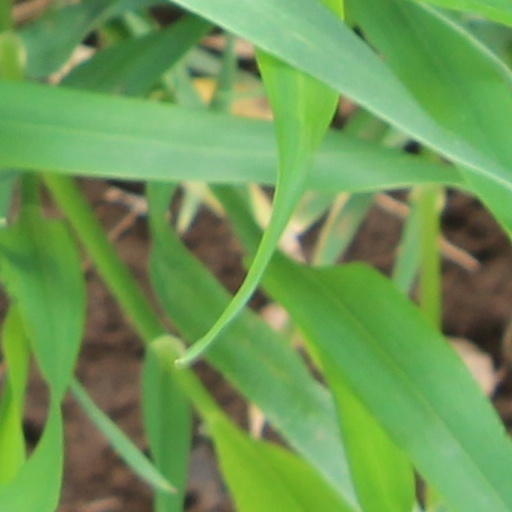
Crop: wheat